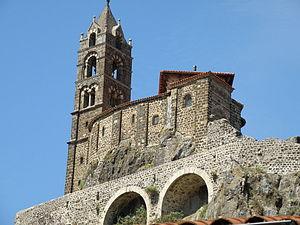
fr:Aiguilhe, près du Puy-en-Velay. Église Saint-Michel, flanc méridional.
Aiguilhe est une commune française située dans le département de la Haute-Loire, en région Auvergne-Rhône-Alpes.